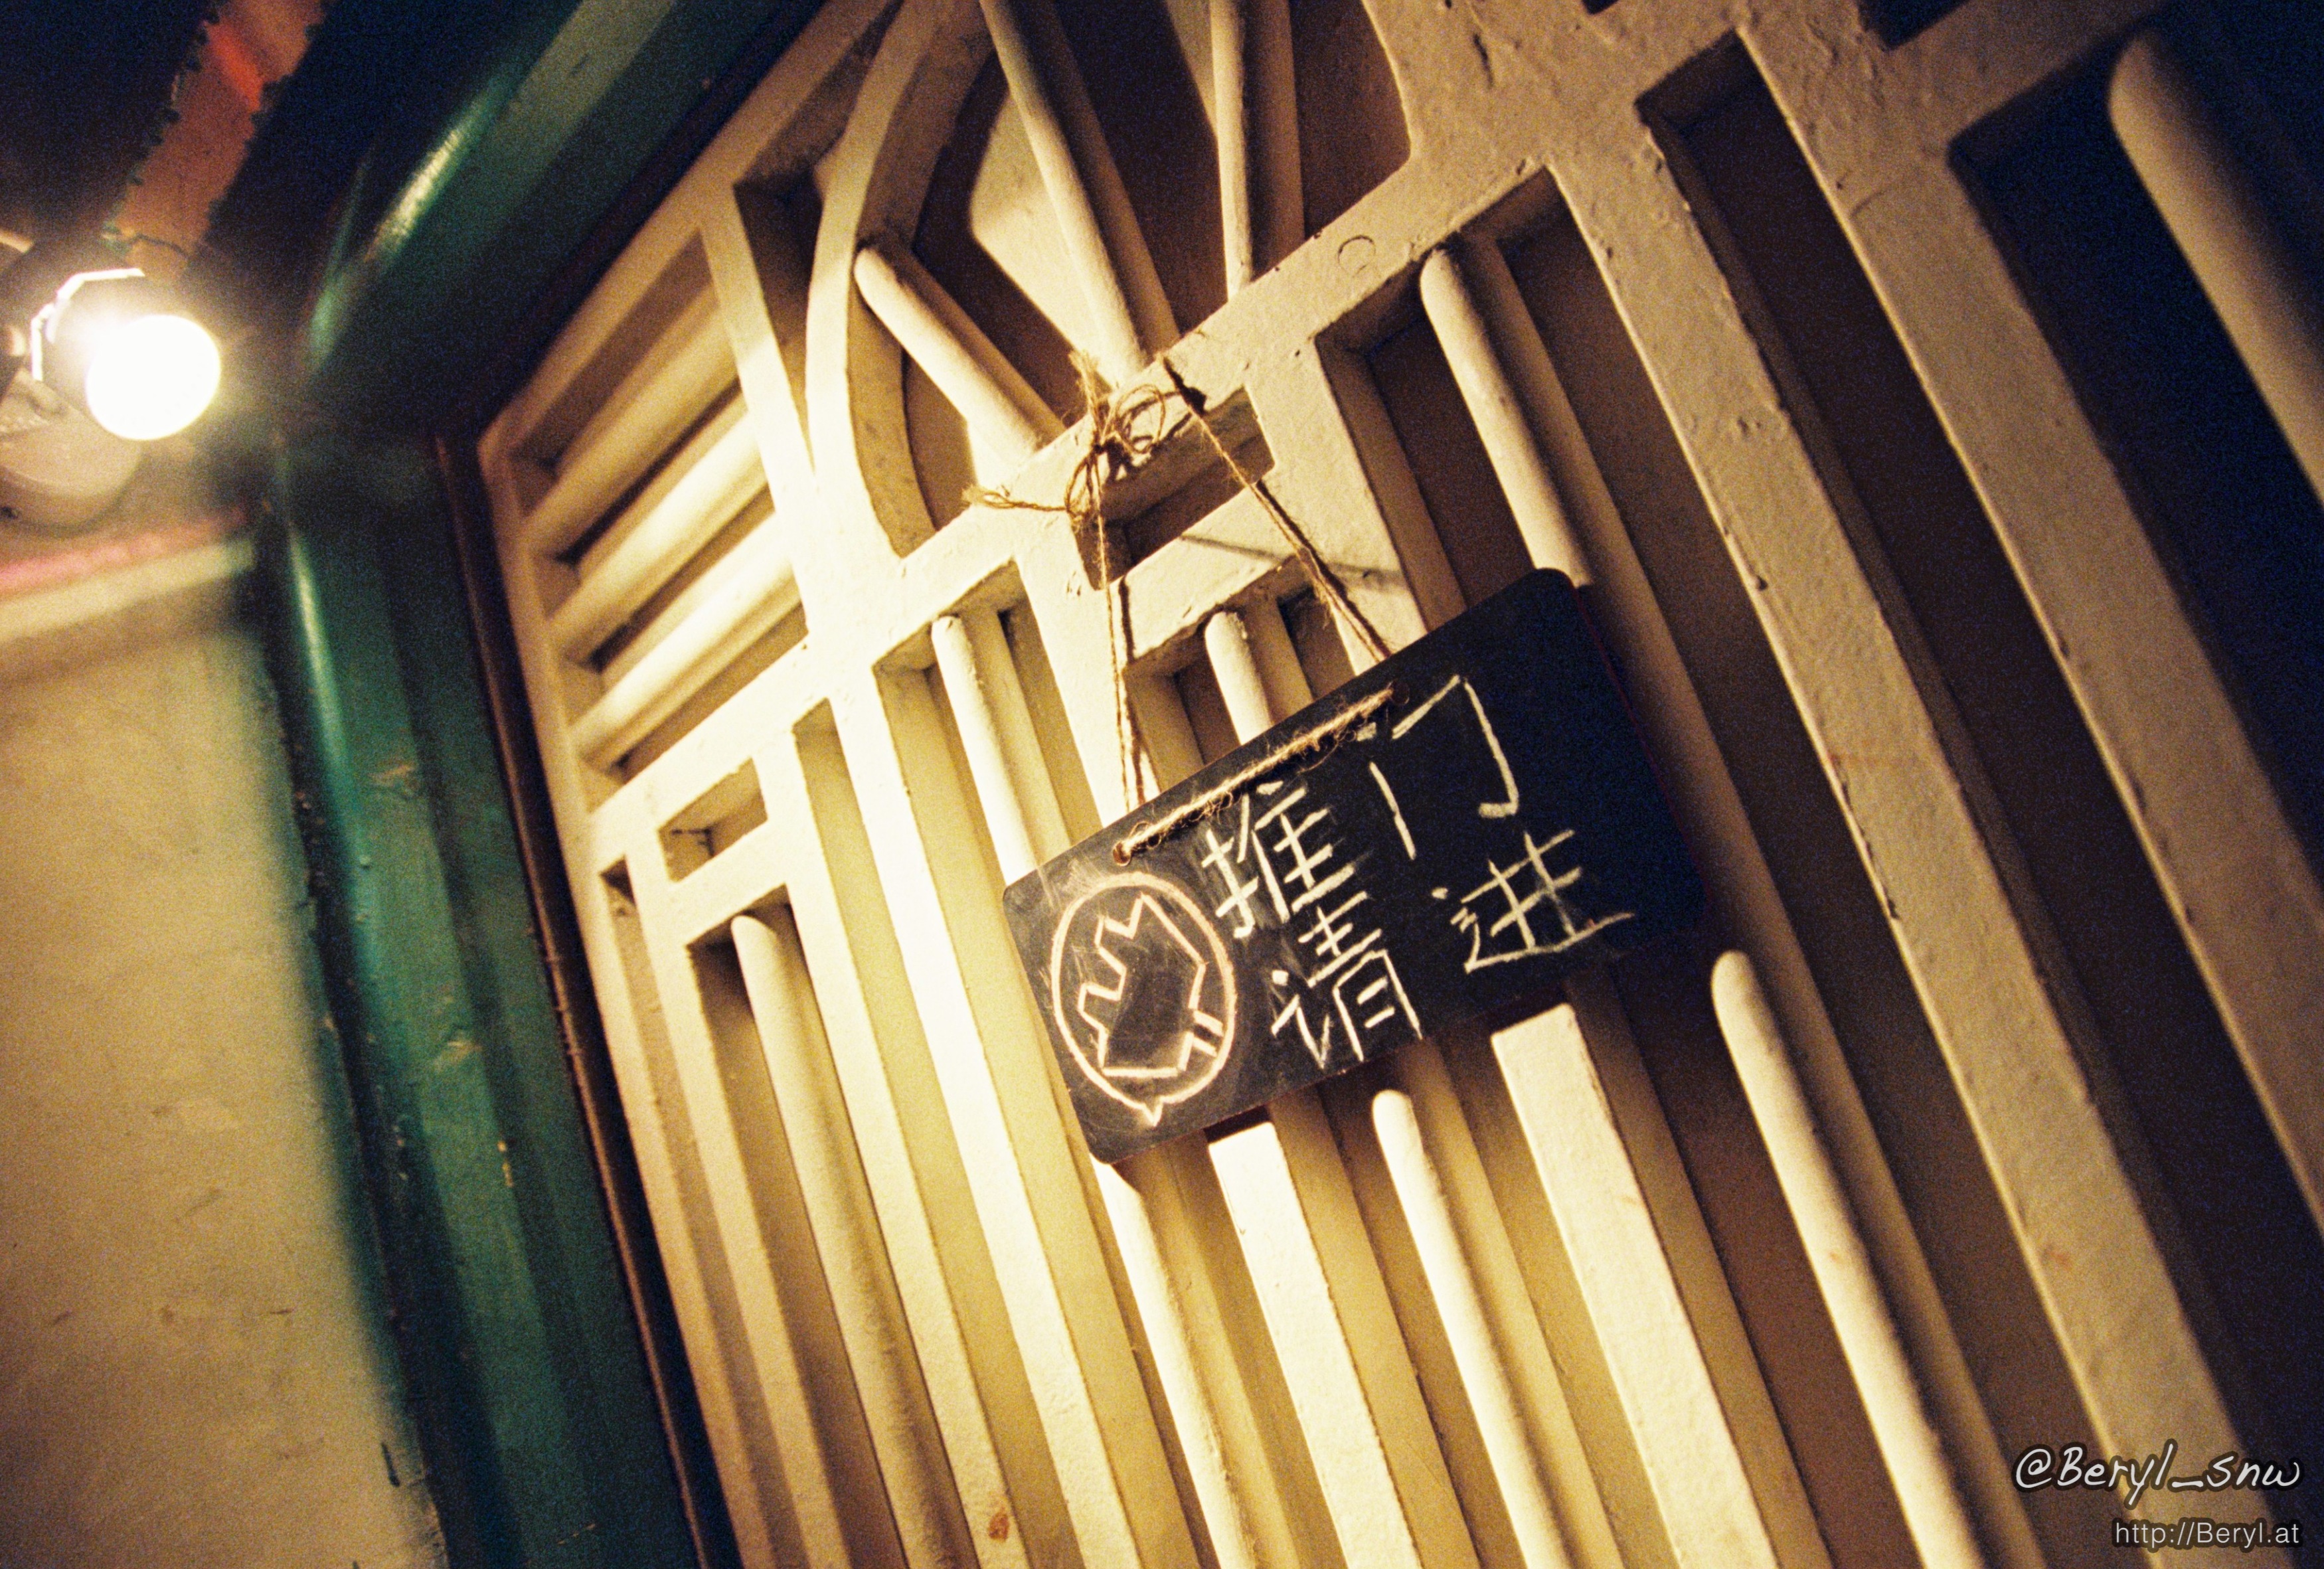
light, wood, warm, film, fujifilm, color, nikon, door, interior design, vr, nikkor, 800, f100, shape, xtra, superia, ed, 24120, gznow